Daryl Taylor

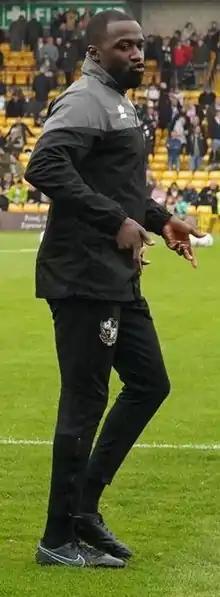
Taylor at Vale Park in May 2022

Daryl Shea Taylor (born 14 November 1984) is an English former professional footballer who played as a winger who is now a fitness coach at club Shrewsbury Town.